The Wedding Day (film)

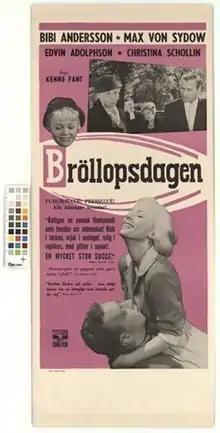

The Wedding Day (Swedish: Bröllopsdagen) is a 1960 Swedish comedy film directed by Kenne Fant and starring Max von Sydow, Bibi Andersson and Edvin Adolphson. The film's sets were designed by the art director Bibi Lindström.